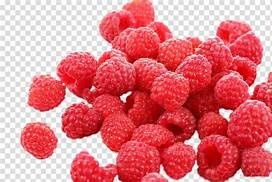
Label: raspberry